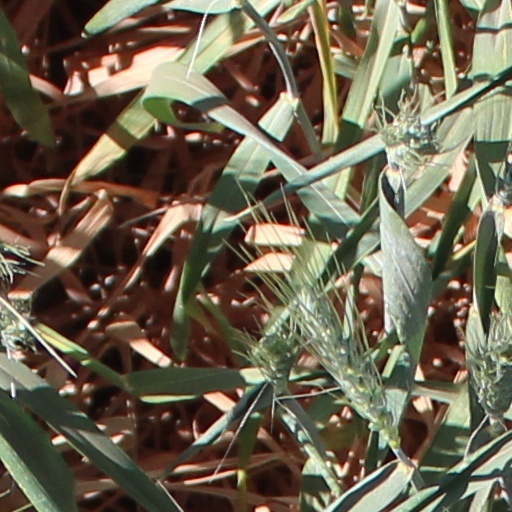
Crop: wheat